Florida State University College of Arts and Sciences

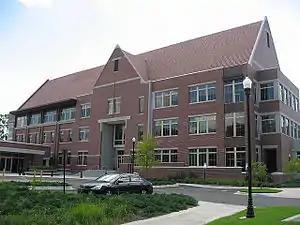
The Psychology Building at FSU opened in 2008.

FSU's Psychology Department has been an education and research institution in the university for more than 100 years, and was the first psychological laboratory in Florida.